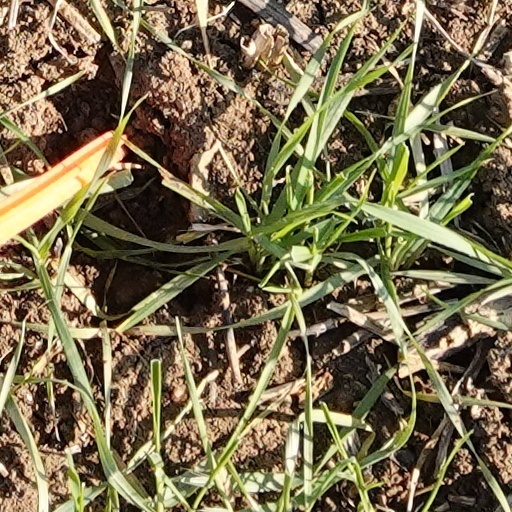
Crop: wheat